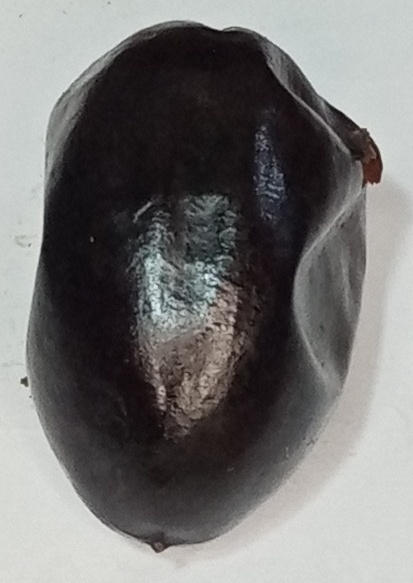
Variety: kupro
Size: large
Grade: grade-1